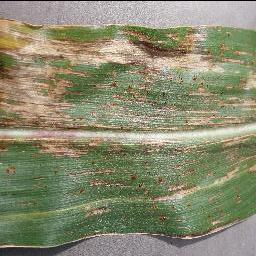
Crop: corn
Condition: (maize)_cercospora_spot_gray_spot